Ossi Saarinen

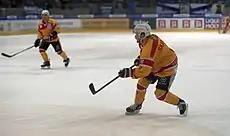
2019-01-11 Dresdner Eislöwen gegen ESV Kaufbeuren by Sandro Halank–093.

Ossi Saarinen (born December 9, 1986, in Helsinki, Finland) is a Finnish professional ice hockey forward. He is currently playing for Danish club, IC Gentofte in the Metal Ligaen. Saarinen joined Gentofte on a one-year contract after playing three seasons with KalPa in the Finnish Liiga on September 4, 2014.